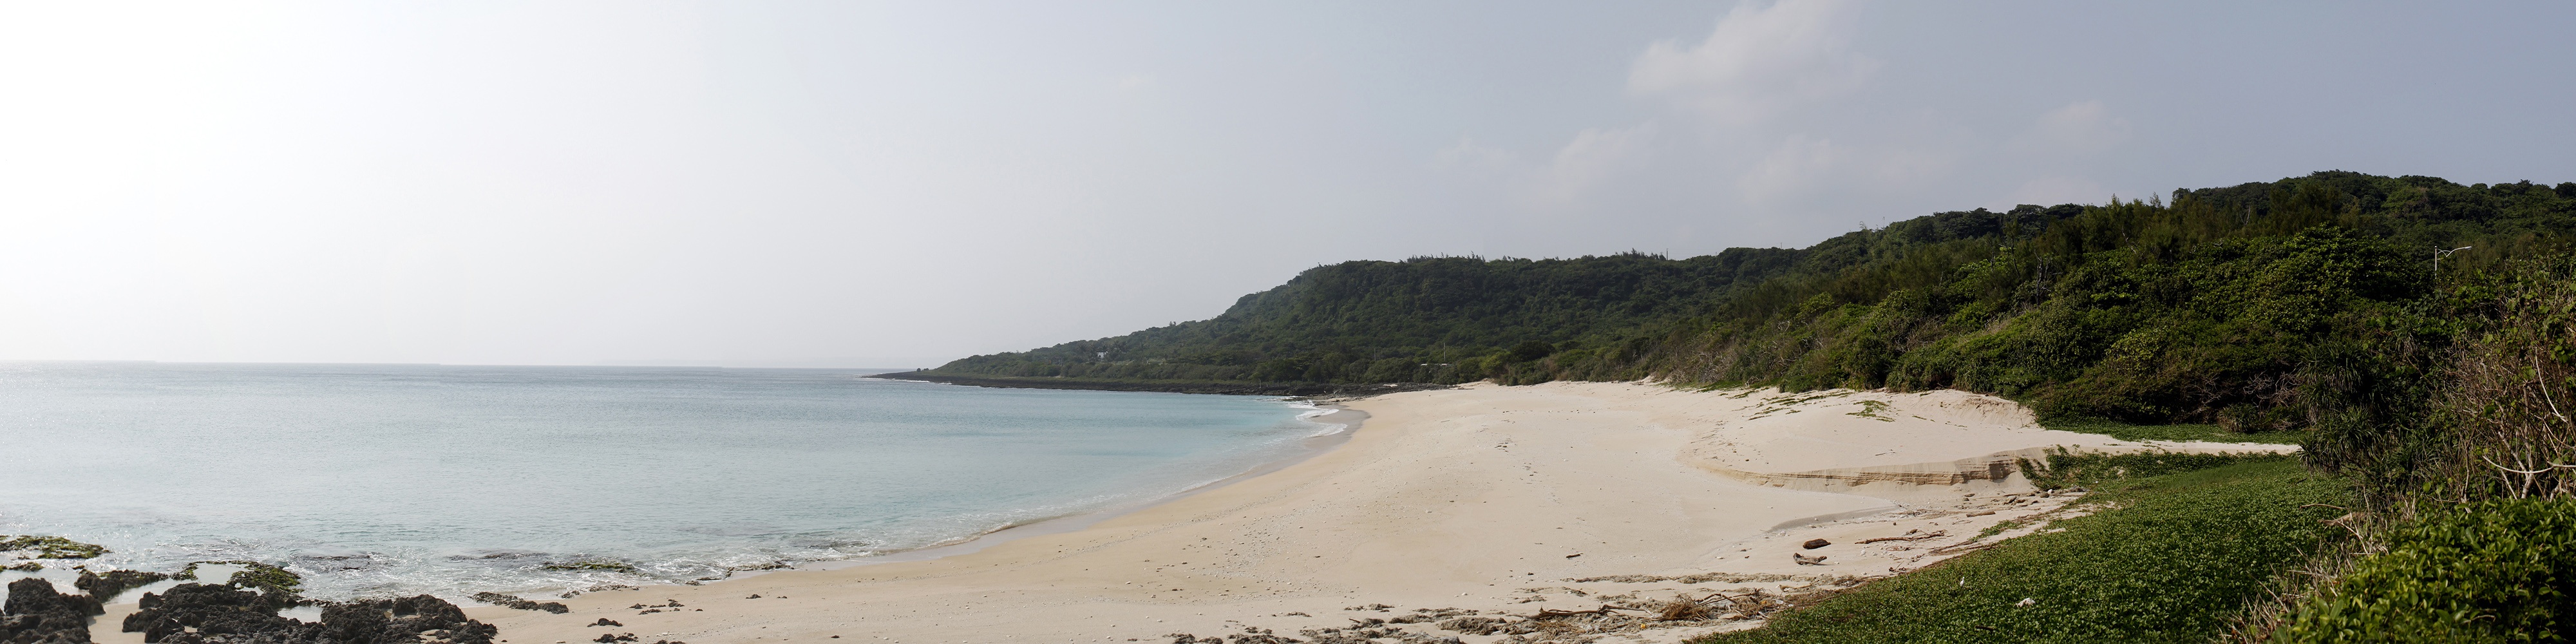
beach, landscape, sea, coast, water, nature, outdoor, sand, ocean, mountain, white, stone, cliff, blue, terrain, body of water, taiwan, habitat, landform, geographical feature, geological phenomenon